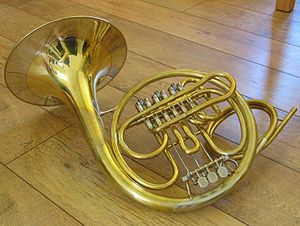
Yamaha Corporation / Produkter
Yamaha Corporation er en japansk multinationalt selskab and konglomerat med en meget bredt produktsortiment og services. Yamaha Corporation er en af bestanddelene af Nikkei 225 og er verdens største piano fremstillende selskab. Den tidligere motorcykel afdeling blev etableret i 1955 som Yamaha Motor Co., Ltd., som startede som et tilknyttet selskab, men som senere blev selvstændig, selvom Yamaha Corporation stadig er en stor aktionær.